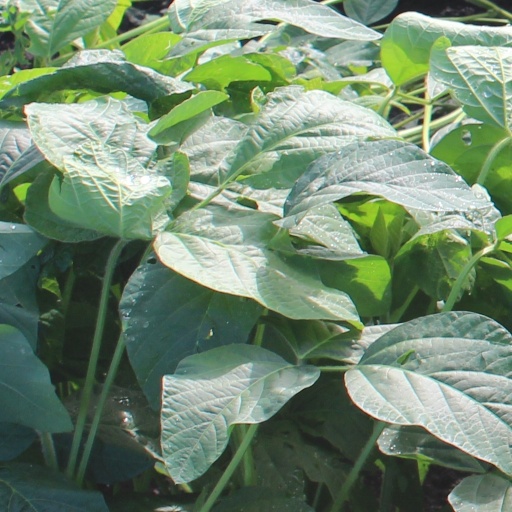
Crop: soybean